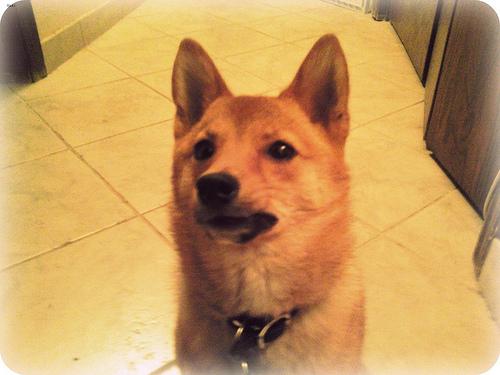
Breed: shiba inu